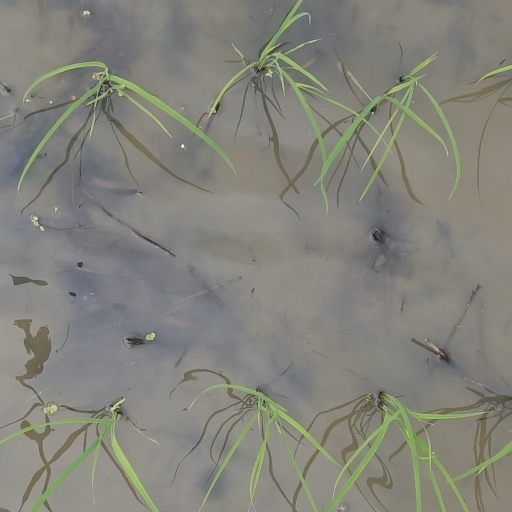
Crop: rice